Super Night with Tubelight

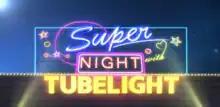
Title card

Super Night with Tubelight was an Indian comedy television special developed by Sunil Grover and was broadcast on Sony TV. The special episode was hosted by Aparshakti Khurana. It was scheduled to release on 18 June 2017, but got aired a day before; due to the final match of 2017 ICC Champions Trophy between India and Pakistan on 18 June.